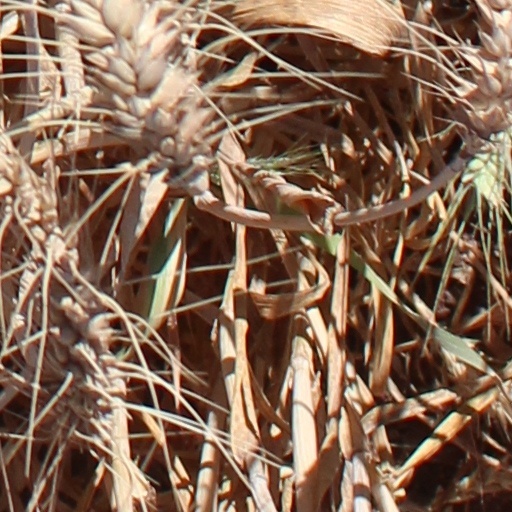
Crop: wheat